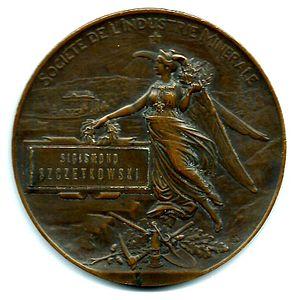
Médaille (Zygmunt Szczotkowski), Société de l'industrie minérale par G. Dupré (1869-1909)
Georges Dupré, né à Saint-Étienne le 24 octobre 1869 et mort à Paris en juin 1909, est sculpteur et graveur-médailleur français.
La Société de l’industrie minérale est une association loi de 1901 et société savante créée au XIXᵉ siècle en France et basée à Paris. Elle exerce une activité de partage de connaissance dans le domaine minier et des ressources minérales.